Kokle

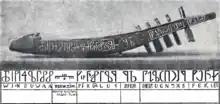
Side view of the so-called "Piltene kokle" "(Piltenes kokle)". Below transcription of the engraved symbols and its possible Latvian translation according to the ethnographer

In the Latvian historical region of Kurzeme kokles are traditionally constructed smaller in size and without a "wing", but with more ornate carvings and ornaments. It also usually has fewer strings than Latgale kokles, ranging from 5 to 6 stings for the ones found at the west coast of Kurzeme and Selonia to 7, 8 or even 9 strings for the suiti inhabited areas.